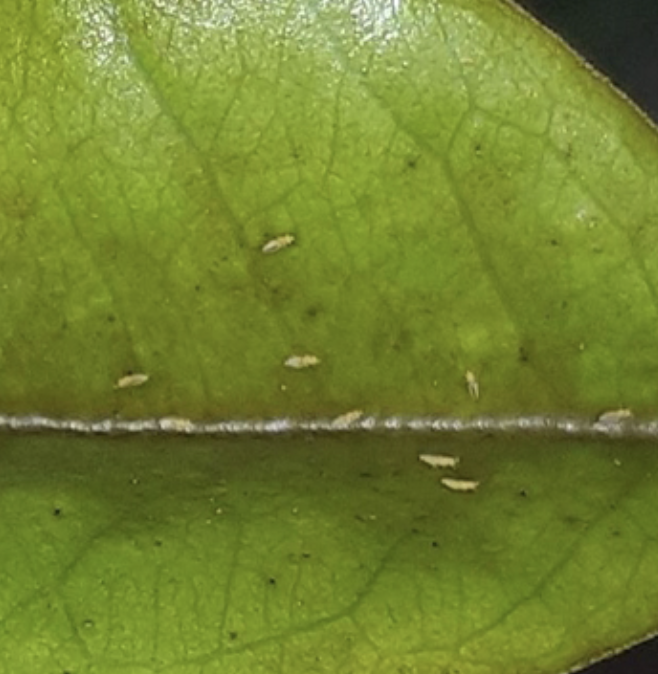
Label: thrips_disease